FK Haugesund

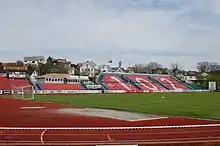
The main stand of Haugesund Stadion before the renovation

After having played four consecutive seasons in the first division after the club's relegation in 2000 from Tippeligaen, FK Haugesund relegated from the 1st division in 2004. The team thus spent the 2005 season in the 2nd division, however, FK Haugesund moved right back up after becoming the best team to advance from the 2nd division. The seasons 2006-2009 the club established itself as a stable team in the first division, under head coach Rune Skarsfjord, with growing potential of promotion to the Tippeligaen. In 2008 however, Rune Skarsfjord became extremely disliked by both players and members of the club and unpopular among fans, due to his brash and unfriendly persona and eventually got sacked and was replaced with former long time-FK Haugesund-player Jostein Grindhaug. The 2009 season was a great success as the team won promotion once again the Tippeligaen. From the 2010 season the team has played in the Tippeligaen, now renamed Eliteserien. At the end of 2009, the club chose to start its own corporation for financial purposes.